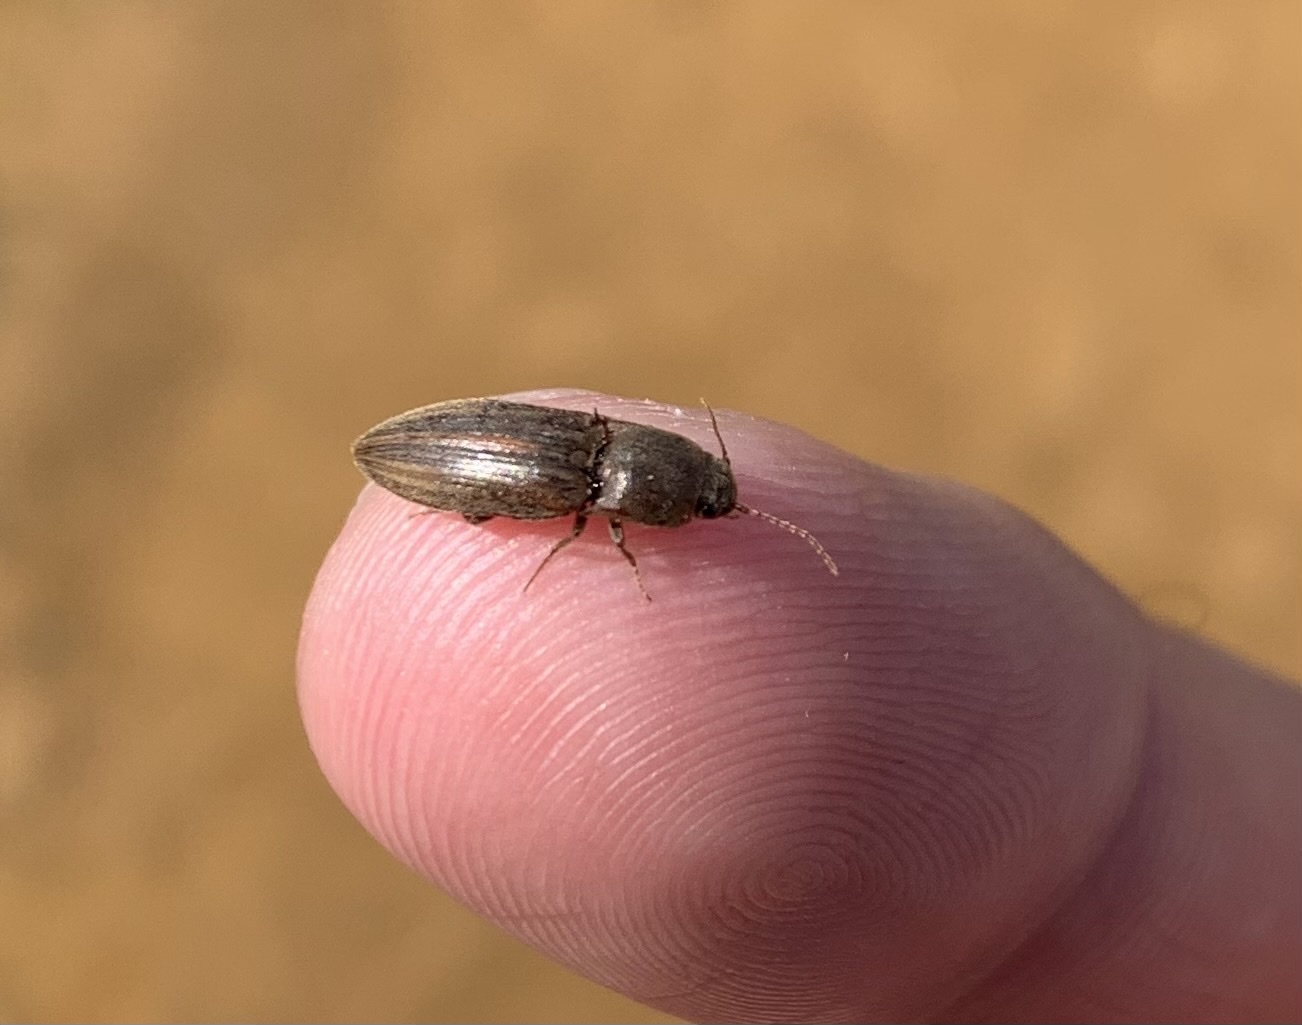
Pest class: clickbeetles_wireworms